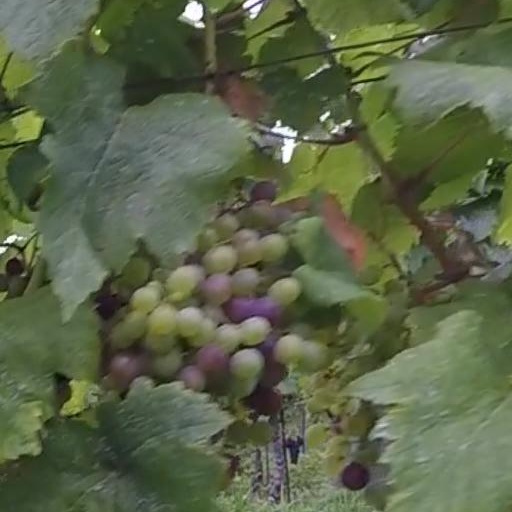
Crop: grape